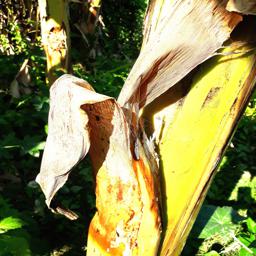
Label: PSEUDOSTEM WEEVIL